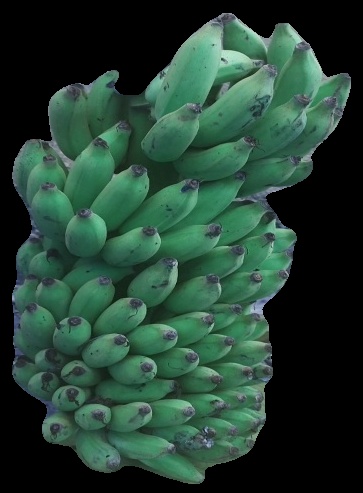
Variety: elakki-bale
Grade: grade2